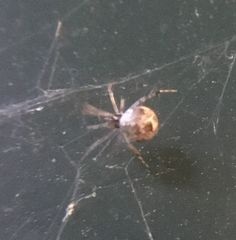
Species: Parasteatoda_tepidariorum